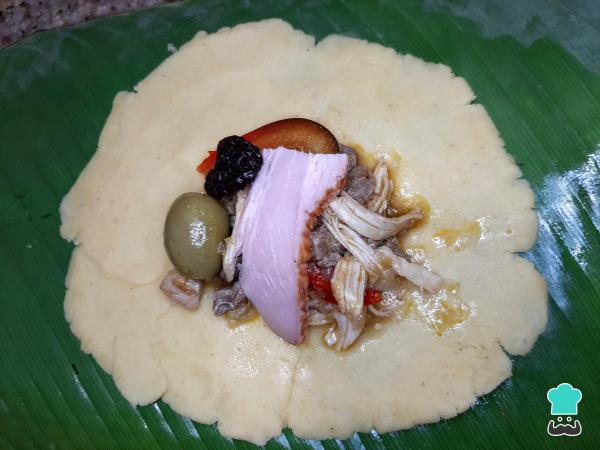
5Coloca el guiso, las aceitunas, el pimiento, las pasas y una lonja de tocino.Truco: el tamaño de la hallaca varía según la preferencia del consumidor.